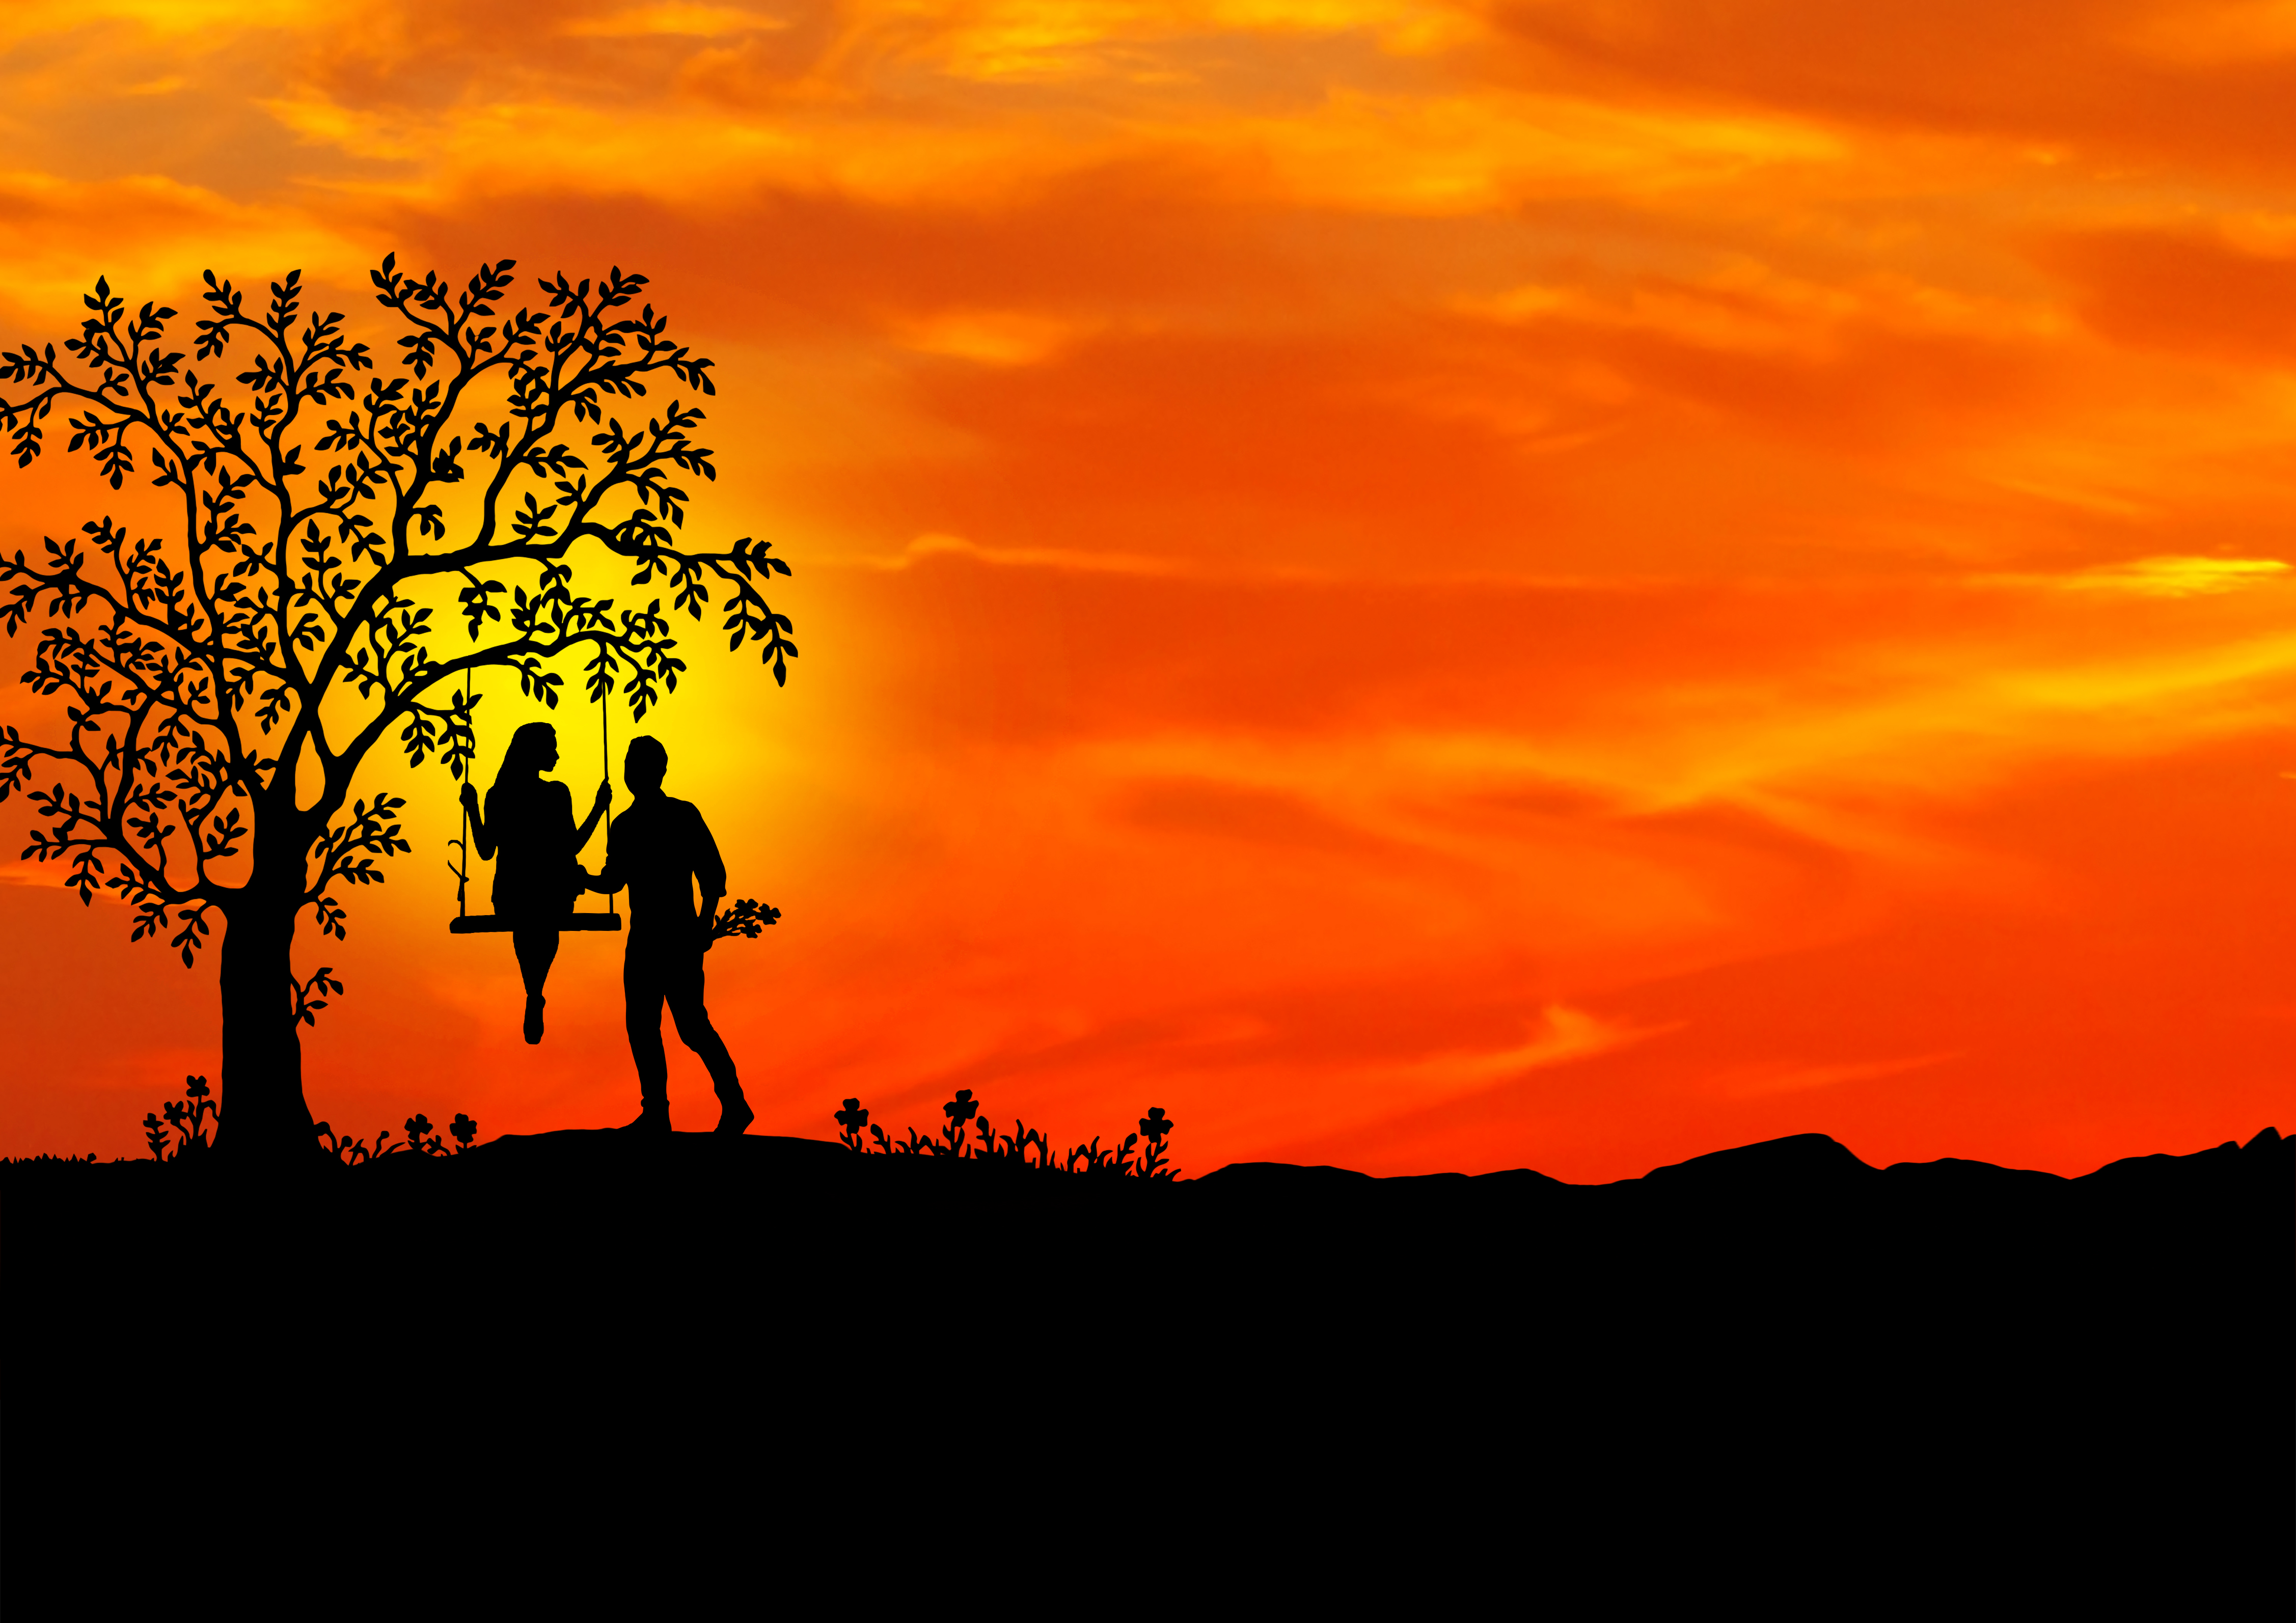
evening atmosphere, occasion, offering, atmosphere, tree, flowers, flowerbed, bouquet, dusk, emotion, relaxed, woman, birthday, congratulation, greeting card, sky, background, wallpaper, wedding, landscape, light mood, love, love message, loving couple, man, oranges, person, romance, romantic, swing, rock, silhouette, sun, sunrise, sunset, mood, dreamlike, valentine, valentines day, engagement, dreamy, template, People in nature, afterglow, red sky at morning, natural landscape, horizon, orange, savanna, evening, heat, calm, branch, plant, photography, cloud, backlighting, happy